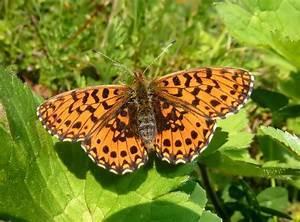
butterfly